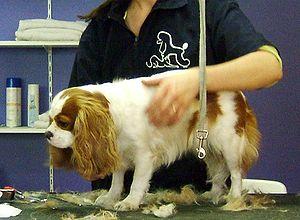
Toilettage Cavalier King Charles
Le Cavalier King Charles Spaniel est un petit chien d'agrément d'origine anglaise dérivé d'une race d'épagneuls nains, le King Charles Spaniel. En français, dans le langage courant, son nom est fréquemment abrégé en Cavalier King Charles, voire en Cavalier ou en C. K. C.